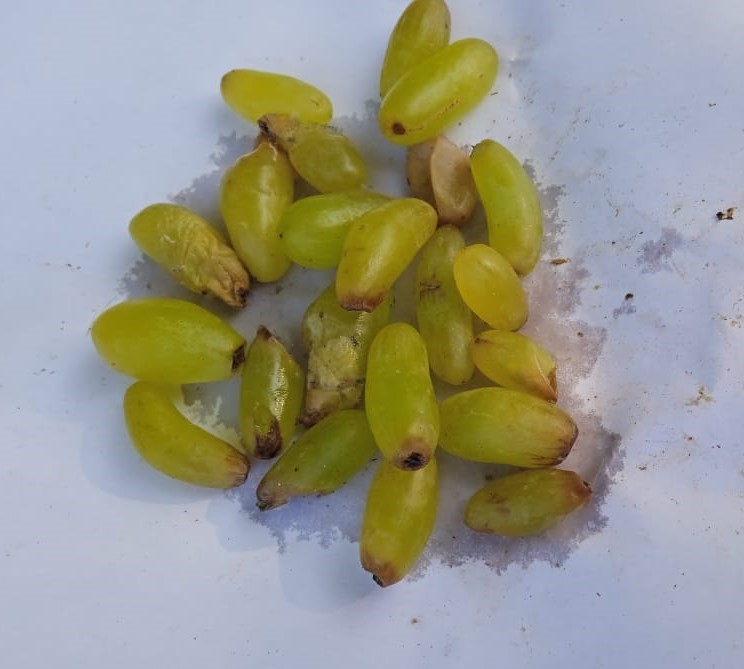
Fruit: grape
Condition: rotten